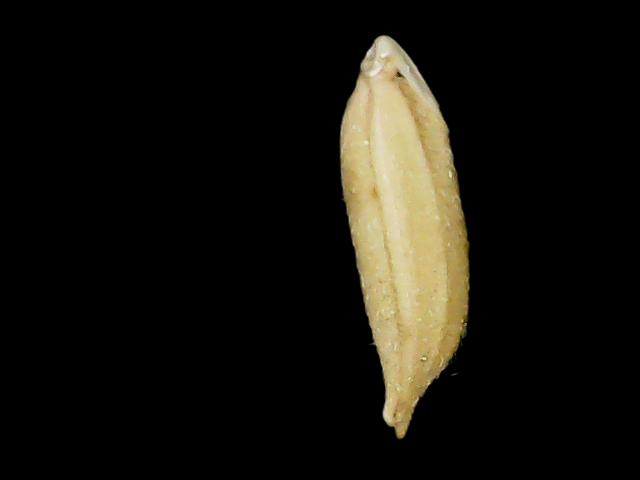
Rice variety: Binadhan12